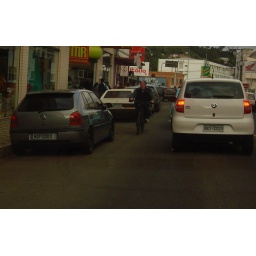
bike in street